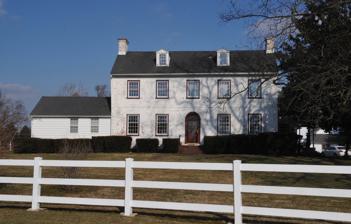
Building: Rosedale (Middletown, Delaware)
Country: United States of America
Year built: 1801
Historic house in Delaware, United States United States historic place Rosedale U.S. National Register of Historic Places Show map of Delaware Show map of the United States Location 1143 Bunker Hill Road in St. Georges Hundred, near Middletown, Delaware Coordinates 39°27′35″N 75°44′43″W / 39.459718°N 75.745256°W / 39.459718; -75.745256 Area 5 acres (2.0 ha) Built 1801 ( 1801 ) Architectural style Late Victorian, Greek Revival, Federal MPS Rebuilding St. Georges Hundred 1850--1880 TR NRHP reference No. 85002107 Added to NRHP September 13, 1985 Rosedale is a historic home located near Middletown , New Castle County, Delaware .  It was built about 1801, and consists of a two-story, brick rectangular main block with a two-story rear ell. Also attached is a three-bay, one-story wing constructed of a wood siding and two wings added to the rear (south) between 1960 and 1965. It has a center hall plan.  It has a slate -covered gable roof, interior end chimneys, and a front entrance with fanlight .  Also on the property are a contributing hay barn, barn, and mash furnace. It was listed on the National Register of Historic Places in 1985. References